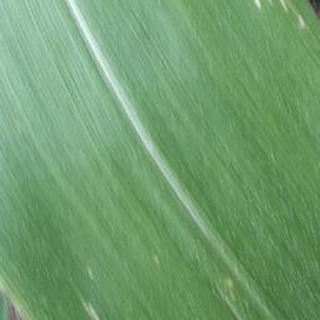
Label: healthy_corn